Hōjō Ujiyasu

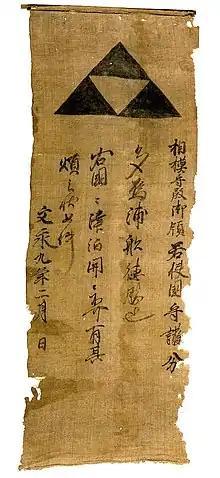
Hōjō clan's flag

In 1561, after Uesugi withdrew from Odawara, the Hojo clan seized Iwatsuki Castle against Ōta Sukemasa and almost conquered whole Musashi Province.